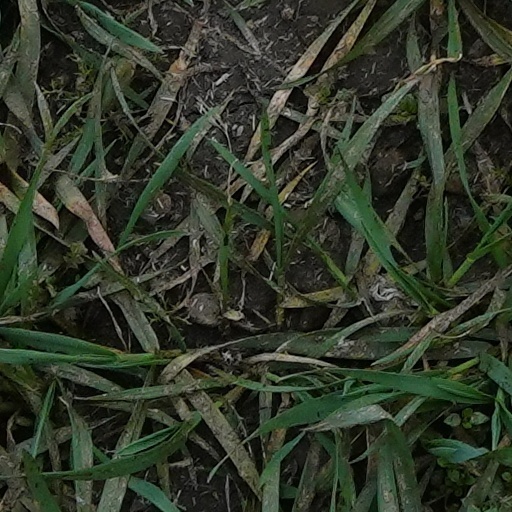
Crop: wheat